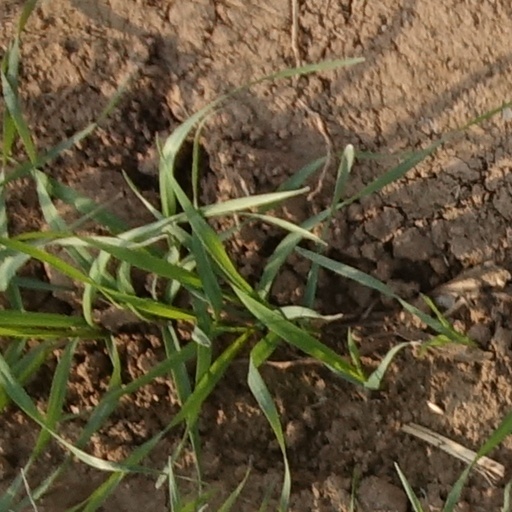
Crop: wheat